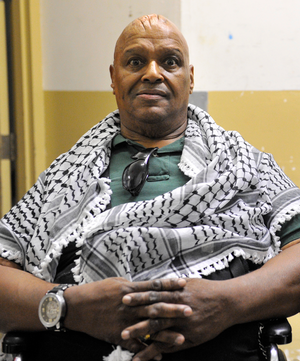
Abdullah the Butcher en septembre 2012.
Lawrence Robert Shreve plus connu sous le nom de Abdullah The Butcher, est un catcheur canadien. Il est principalement connu pour son travail à l'All Japan Pro Wrestling où il popularise le catch hardcore au Japon. En 2011, il est intronisé au Hall of Fame de la World Wrestling Entertainment.